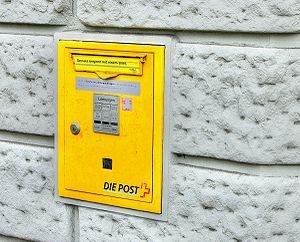
La Poste, légalement La Poste Suisse SA, est une société de service postal appartenant à la Confédération suisse.